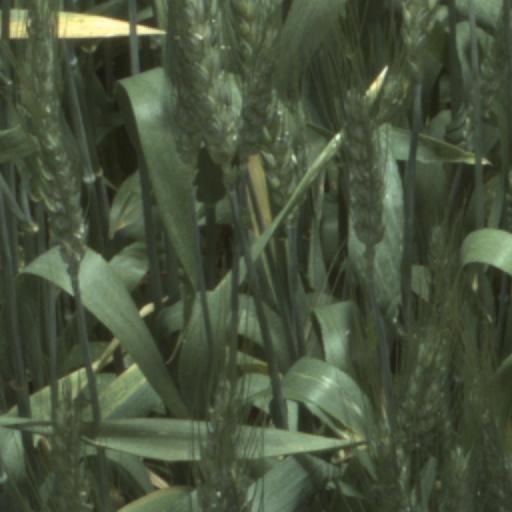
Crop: wheat